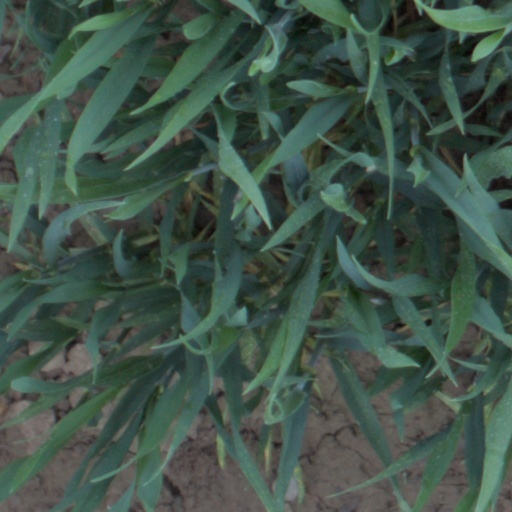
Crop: wheat